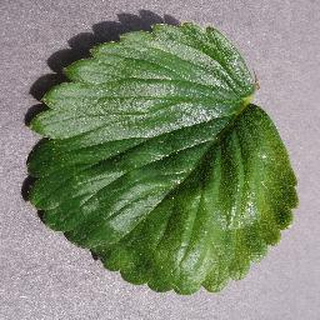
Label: healthy_strawberry